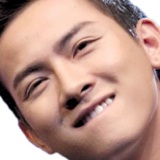
ca sĩ Hoài Lâm